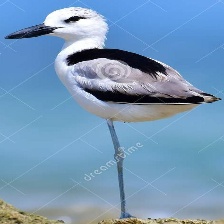
Species: CRAB PLOVER
Scientific name: DROMAS ARDEOLA